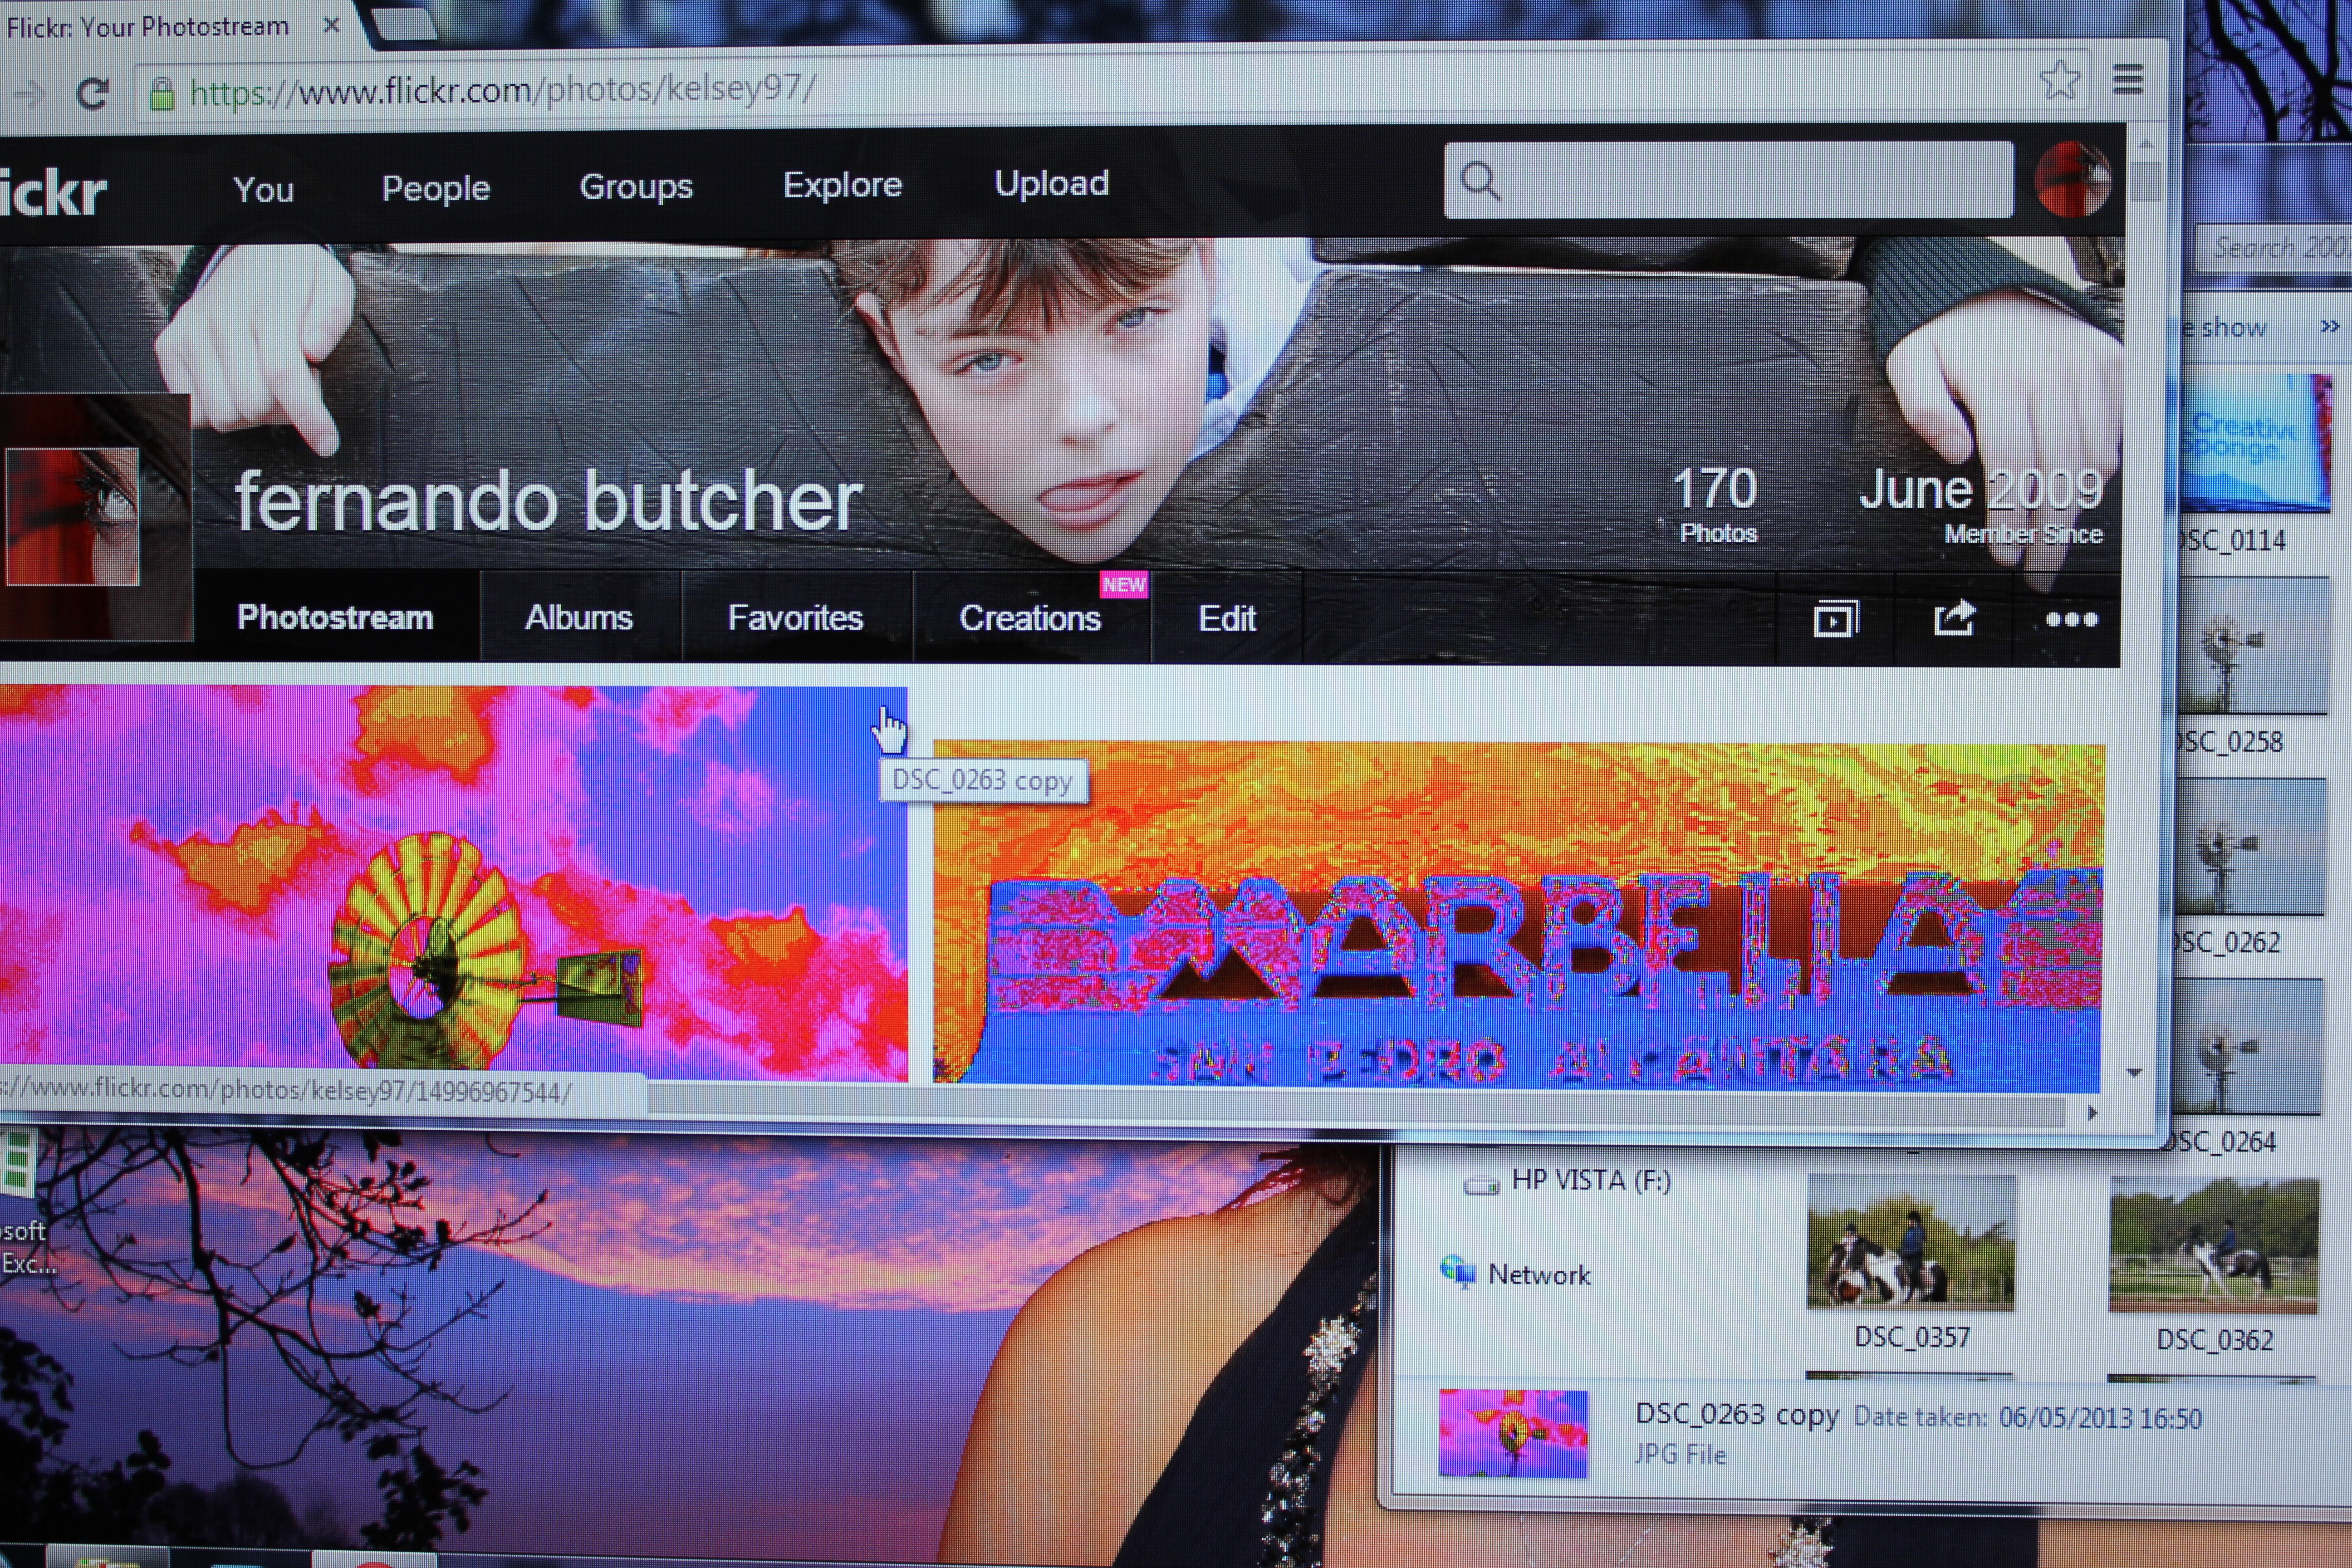
advertising, canon, flickr, free, design, image, pc, butcher, screenshot, 550d, fernando, display device, multimedia software